Cheras, Kuala Lumpur

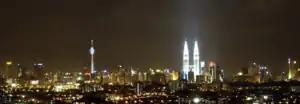
The skyline of Kuala Lumpur at night from Cheras. Photo taken on the hills bordering nearby Ampang.

Cheras is a suburban and a district, straddling both the Federal Territory of Kuala Lumpur and Hulu Langat District in the state of Selangor, Malaysia.